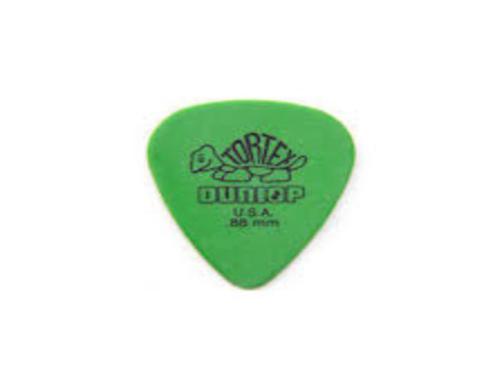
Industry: Leisure